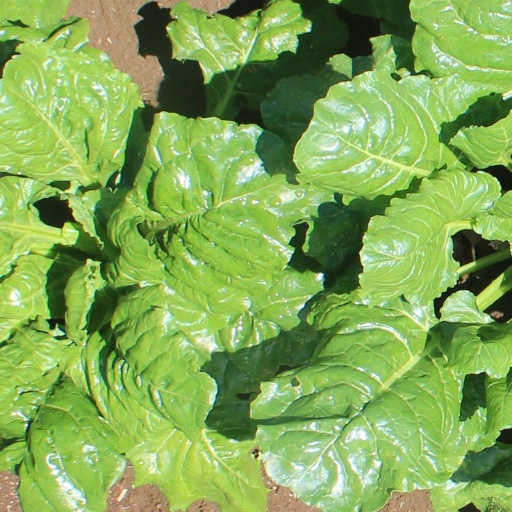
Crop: sugar beet